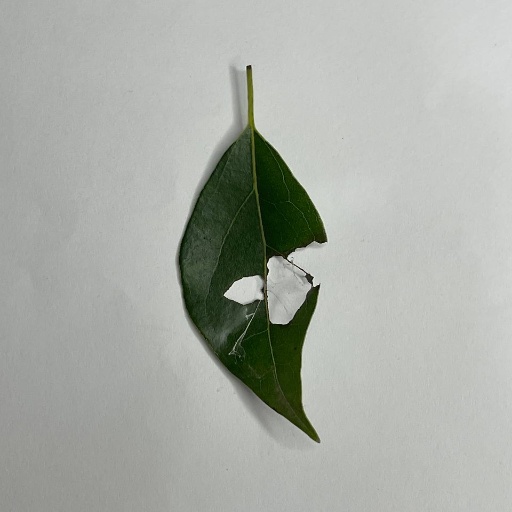
Species: Camphor
Leaf condition: Shot Hole